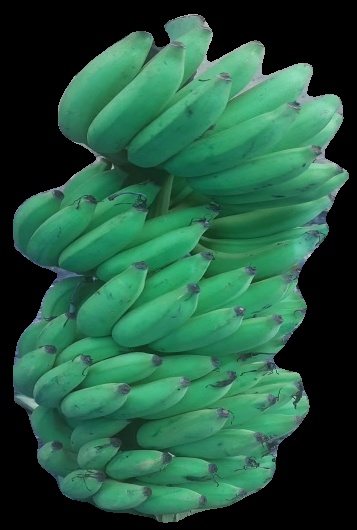
Variety: elakki-bale
Grade: grade2